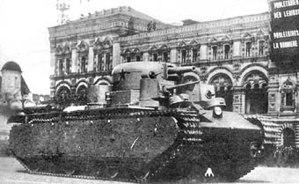
premier prototype du T-35
Le char T-35 est un char de combat lourd soviétique.
Le Landkreuzer Projet est un terme désignant un projet allemand d'engins lourds d'artillerie automotrice. Il est directement inspiré du terme anglais Landship utilisé pendant la Première Guerre mondiale pour désigner les premiers chars de combat britanniques. Dans l'esprit de ses concepteurs, ce projet avait pour but de libérer l'artillerie côtière lourde de sa servitude aux voies ferrées et aux encuvements statiques, qui en faisaient une proie facile des bombardements aériens.